Ivanov Beach

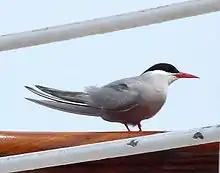
Antarctic Tern, one of the species for which the Important Bird Area "Byers Peninsula" merits protection

Following the discovery of Livingston Island by William Smith in 1819, the vicinity was visited by British and American sealers frequenting Cape Shirreff on Ioannes Paulus II Peninsula and nearby Robbery Beaches, South Beaches, and President Beaches on Byers Peninsula. As the seals were killed onshore, the hunters spent protracted periods of time there, seeking refuge from the elements in purpose-built stone huts, tent bivouacs, or natural caves. Livingston Island became the most populous place in Antarctica for a time, its inhabitants exceeding 200 in number during the 1820–23 South Shetlands sealing rush. The principal sealer ‘settlements’ on the island were situated on Byers Peninsula near Nikopol Point, Sealer Hill, Negro Hill, Rish Point, Sparadok Point, Lair Point and Varadero Point, as well as at Cape Shirreff and Elephant Point.